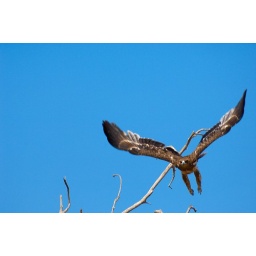
We saw this eagle sitting in a tree in Tarangire National Park but it soon took to the air...